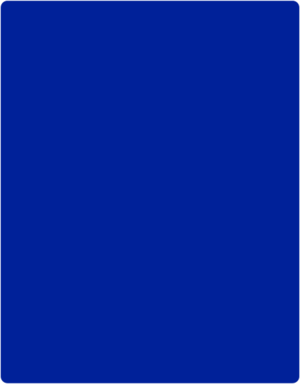
Yves Klein
International Klein Blue.
Yves Klein var en fransk kunstmaler, billedkunstner og performanceartist. Klein var en vigtig skikkelse i ny-dadaismen i efterkrigstidens Europa.